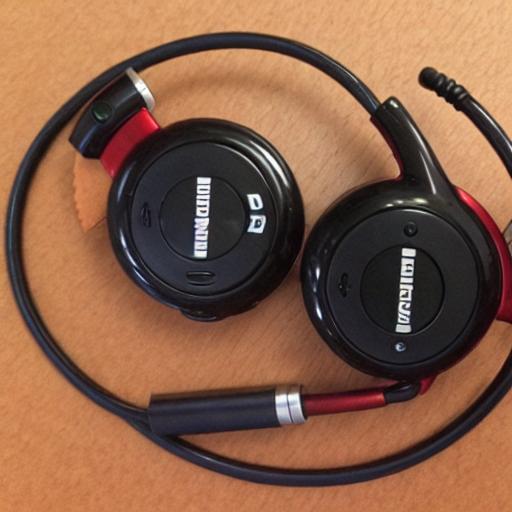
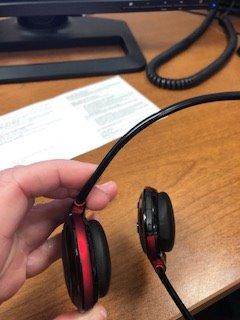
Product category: headphones
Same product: no